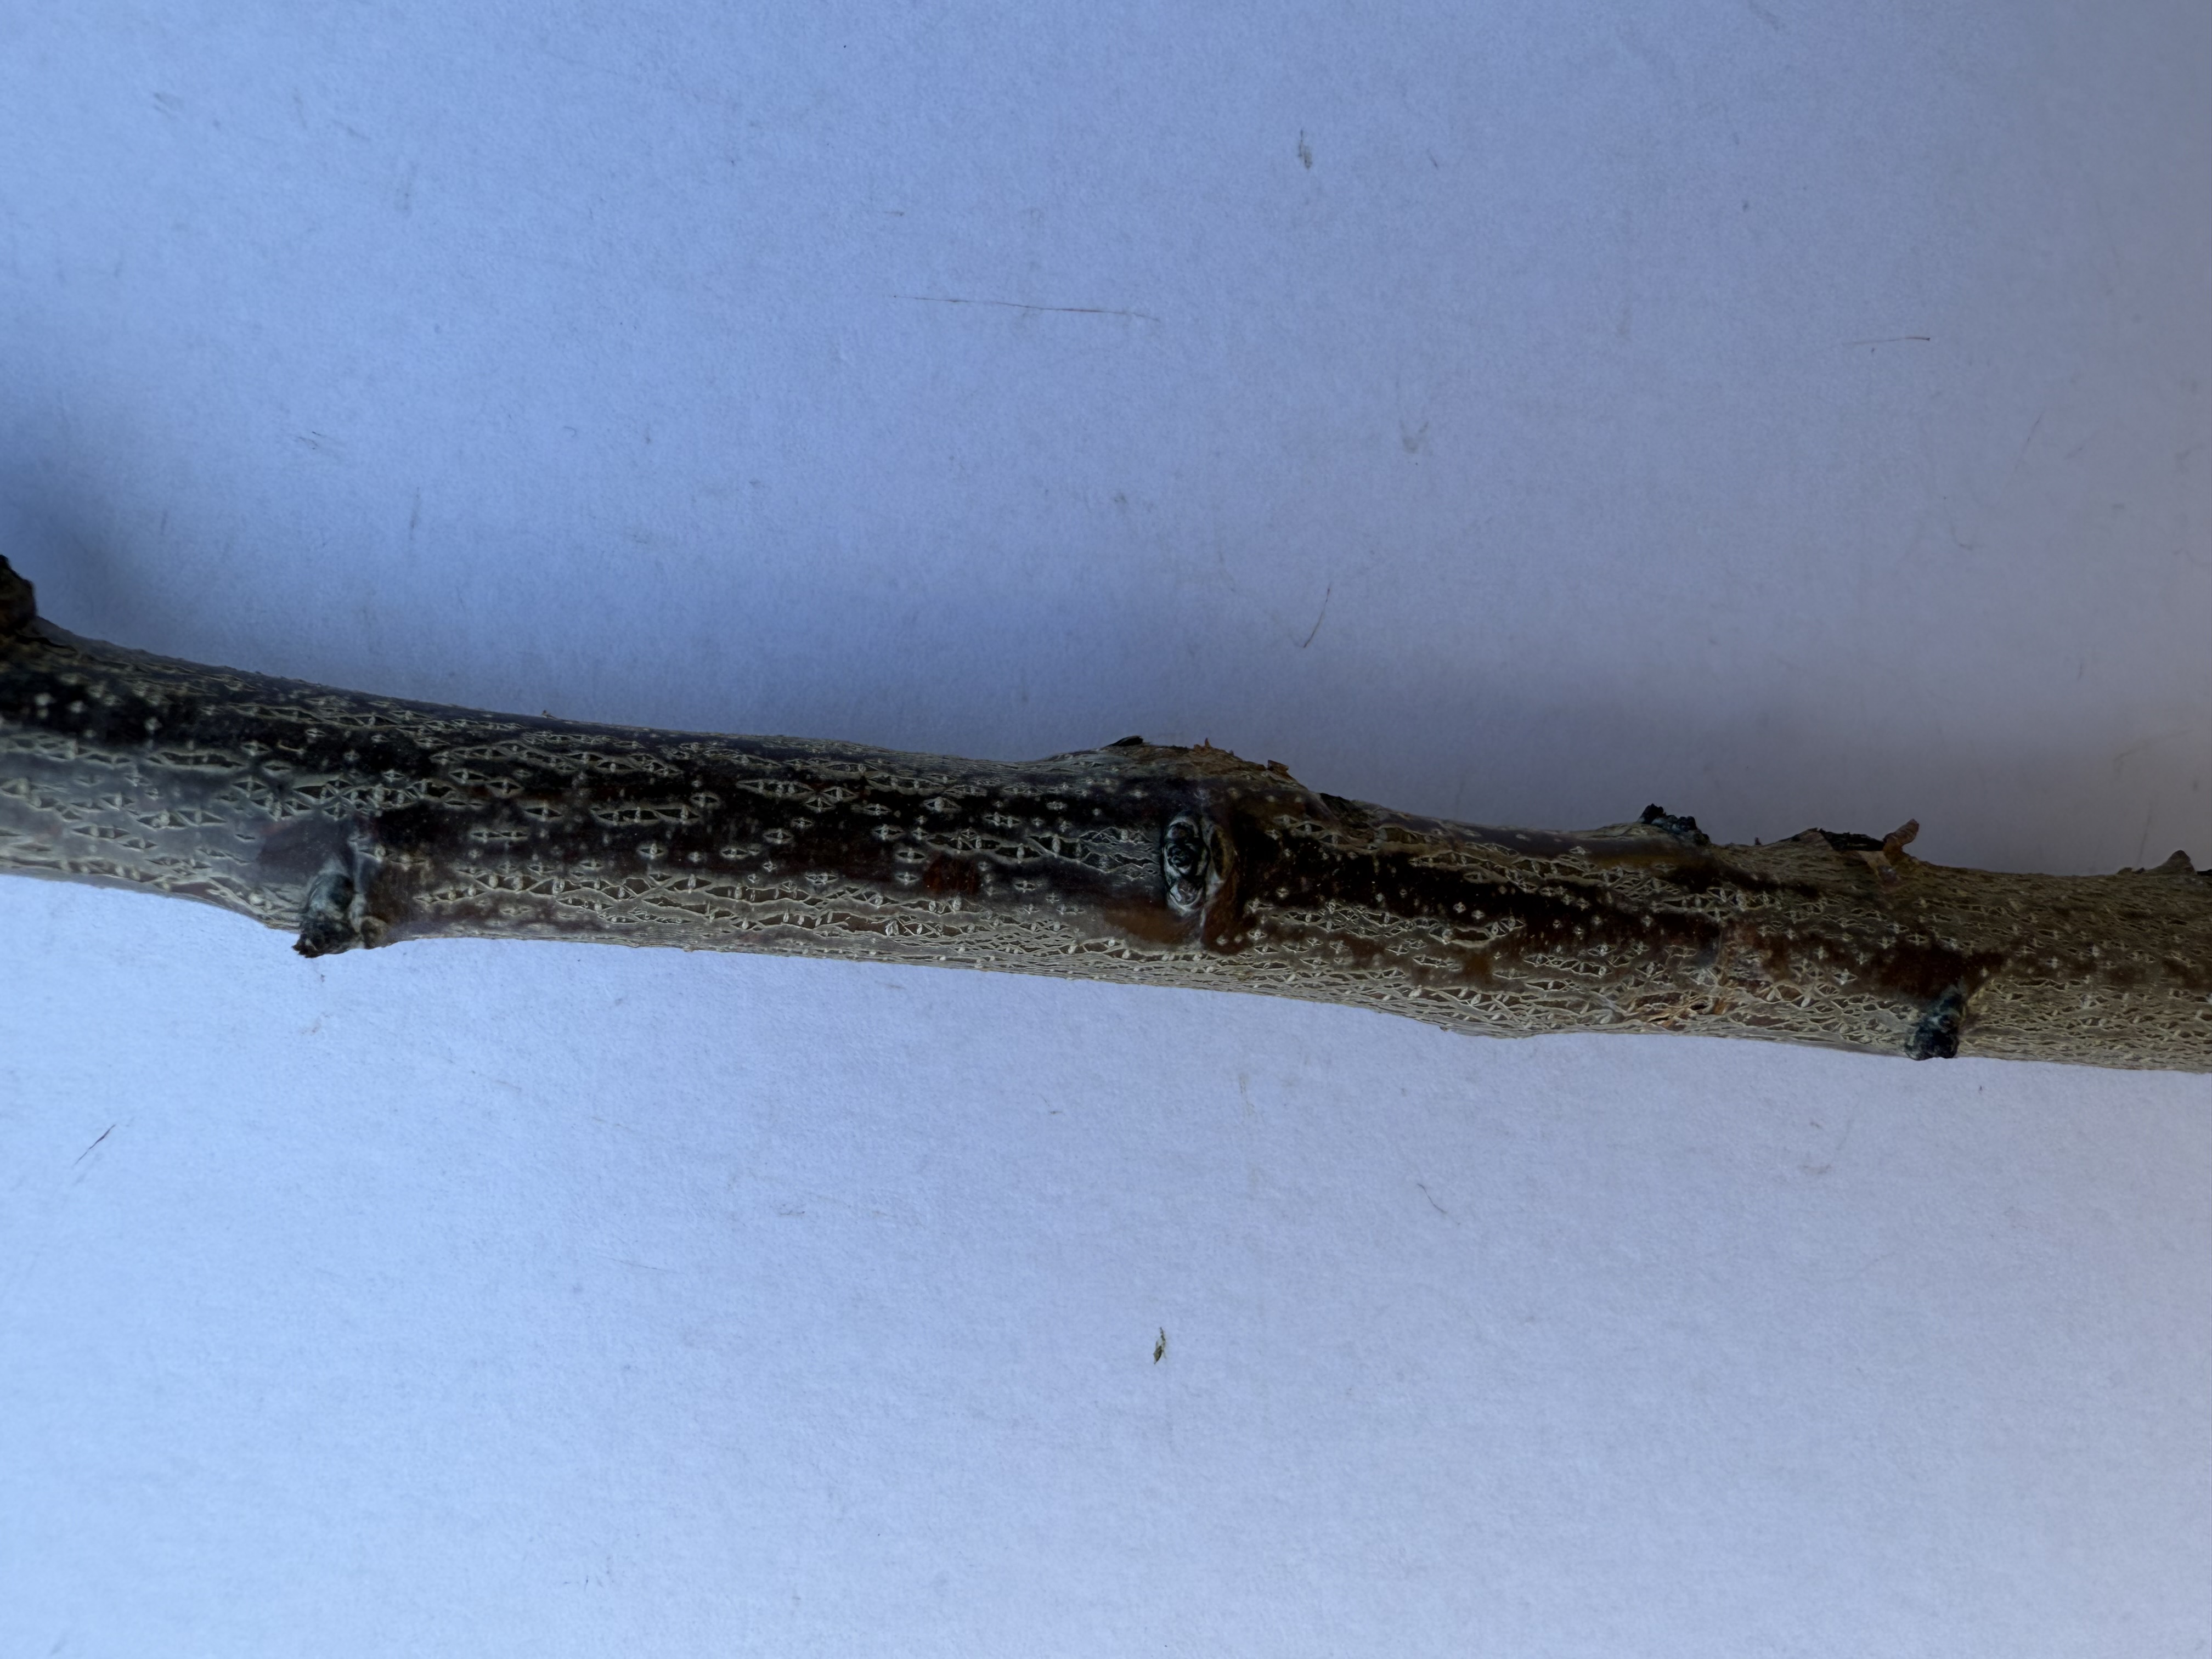
Variety: Sekerpare Apricot